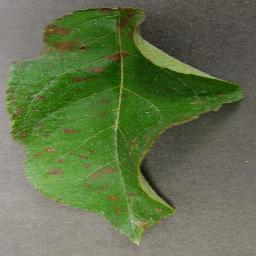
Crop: apple
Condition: cedar_rust